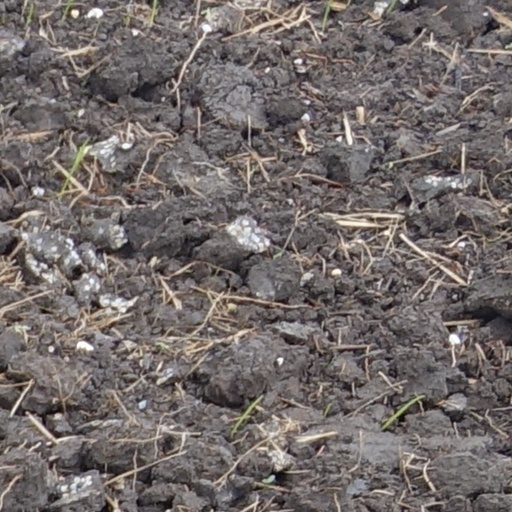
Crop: wheat